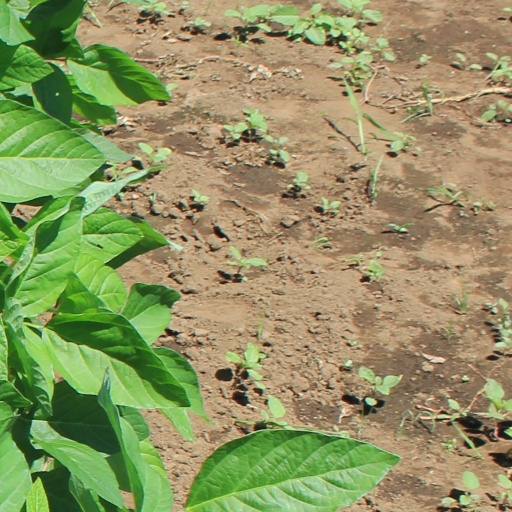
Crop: soybean